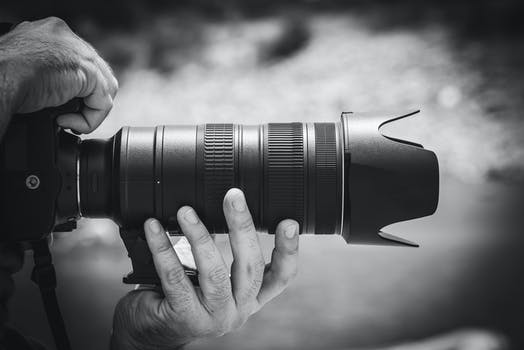
Label: No Watermark